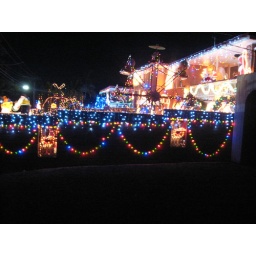
Going house to house by bus to see the Xmas lights.